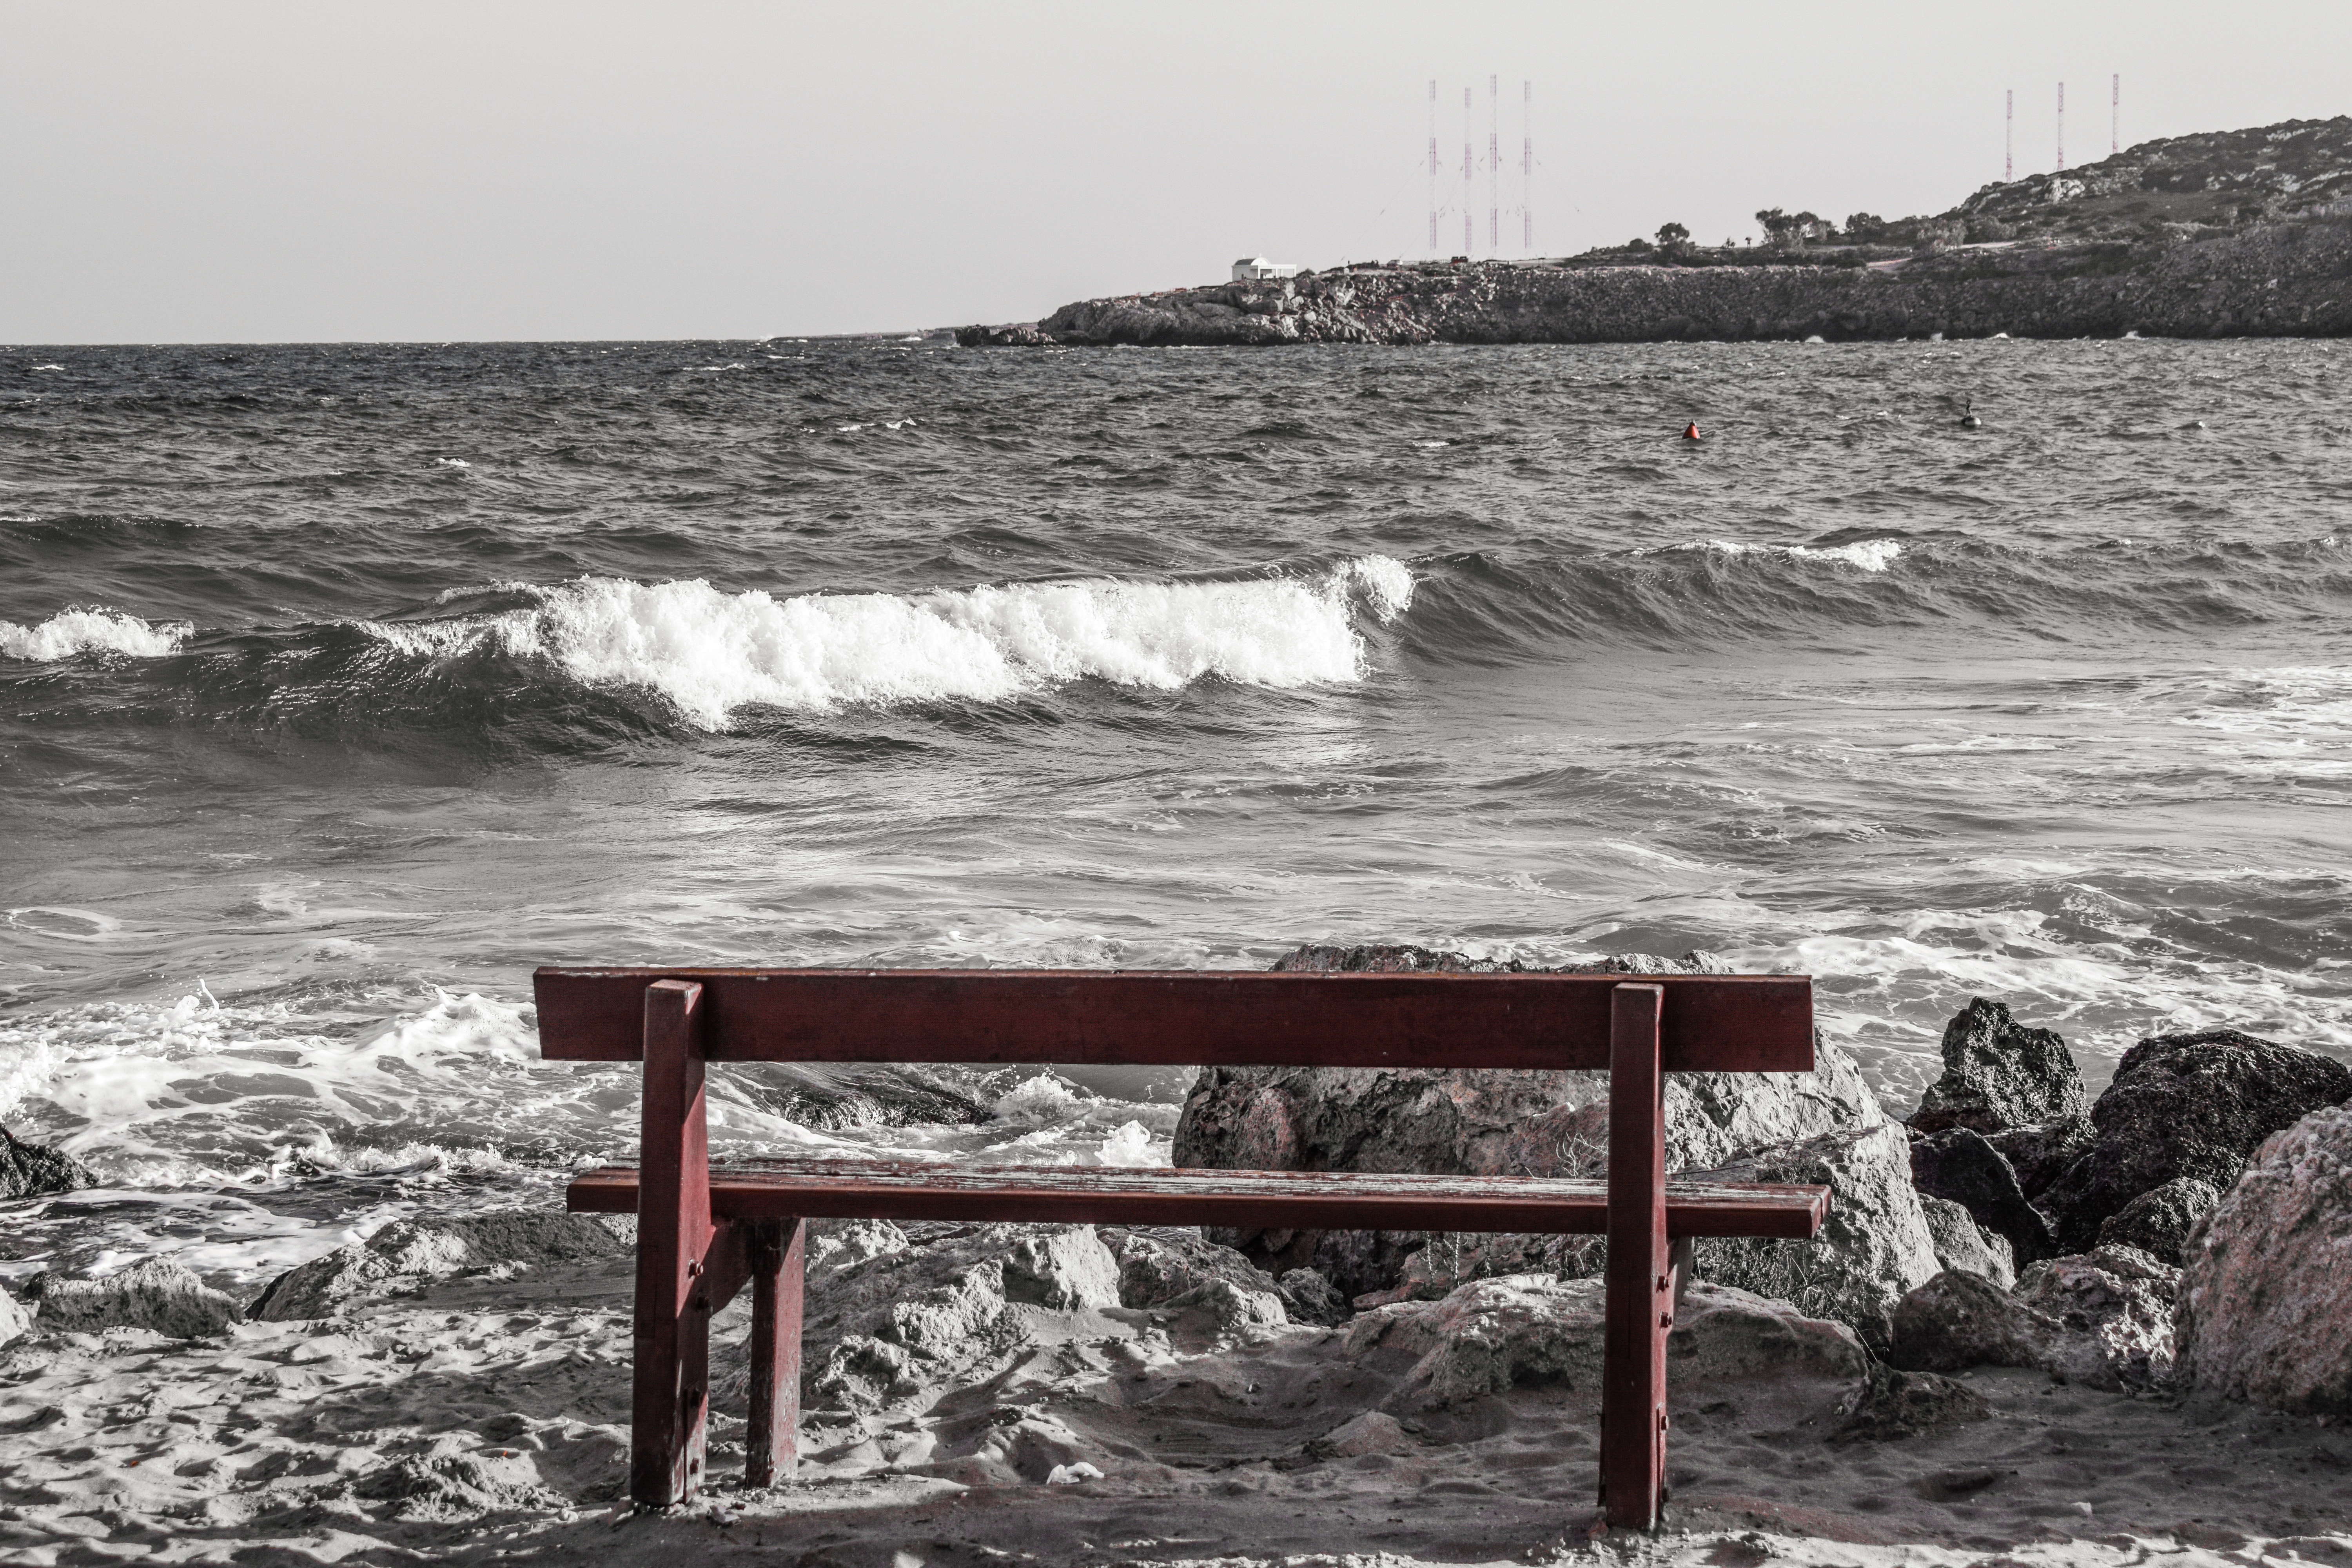
beach, sea, coast, water, rock, ocean, winter, black and white, bench, shore, wave, wind, pier, scenery, weather, monochrome, body of water, waves, breakwater, cyprus, monochrome photography, konnos bay, wind wave